2013 WTA Tour Championships

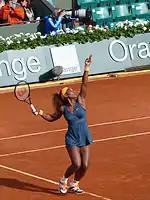
Serena Williams won her second French Open title in 2013.

On 5 August, Serena Williams became the first player to qualify for the championships.